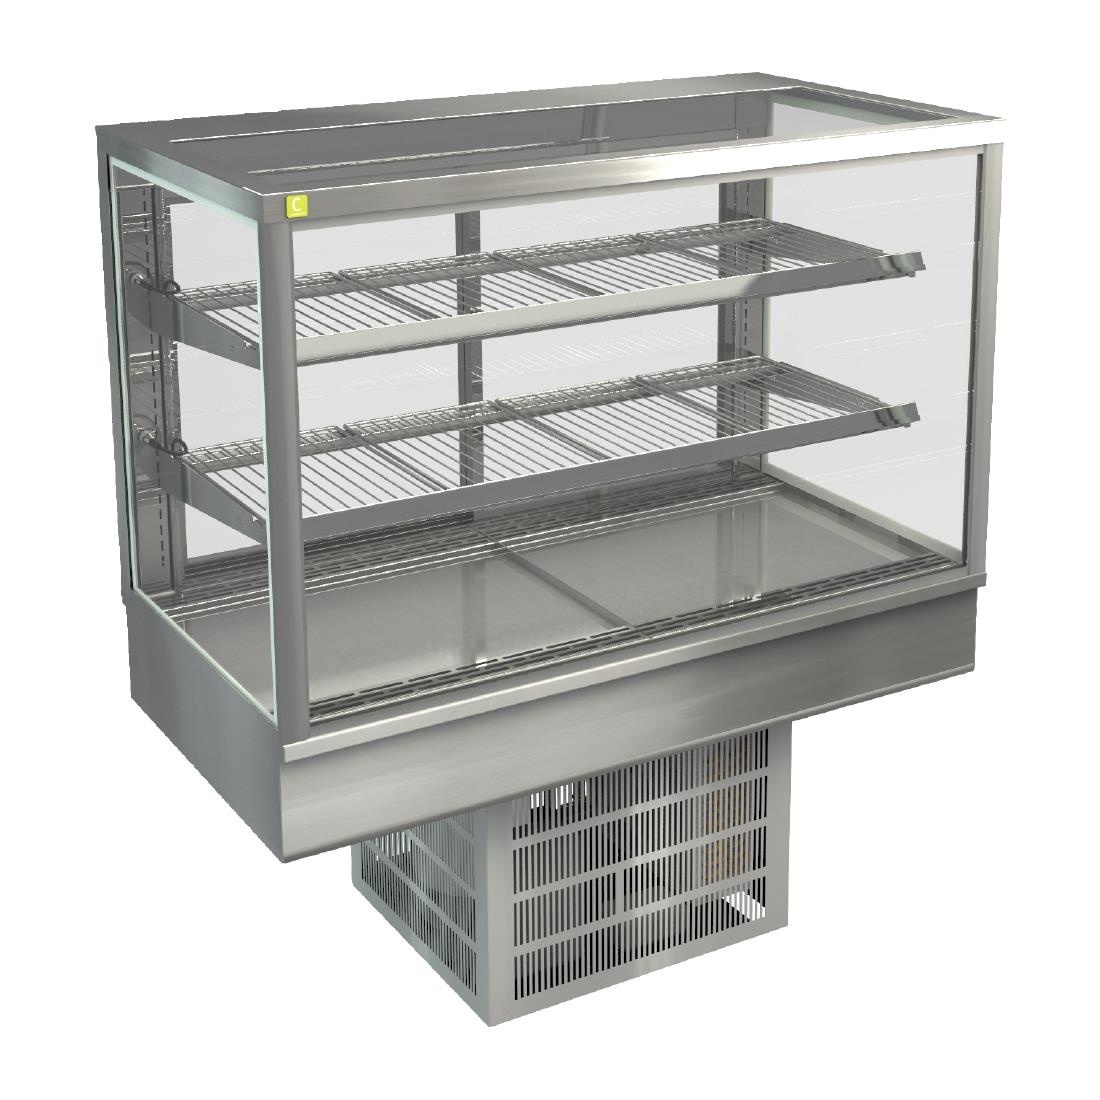
HT571 Cossiga Tower STG Refrigerated Drop-in Display w/Solid Front Glass & Rear Sliding Doors 1200mm
Brand: Cossiga
Make the most of your counter space by converting into a stylish merchandising area with the 900mm wide Cossiga Tower STG drop-in refrigerated display. Highly flexible, the Cossiga display makes it simple to keep food perfectly chilled and ready to go. With two strong adjustable shelves and access via rear sliding doors, you can easily fill, clean and adjust the chiller to make your food displays look fantastic. To further ensure optimised visibility of your stock, the display features heated double-glazed glass, meaning misting and condensation are kept to a minimum. And thanks to energy-saving LED lighting, overall energy use is reduced too, lowering running costs. This 1200mm wide chilled food display is available in various other widths. Please select from the drop-down menu. 1.1kW. Width: 1200mm 205kg Dimensions 925(H) x 1200(W) x 650(D)mm Material 304 Stainless Steel
Category: Business & Industrial > Food Service > Plate & Dish Warmers